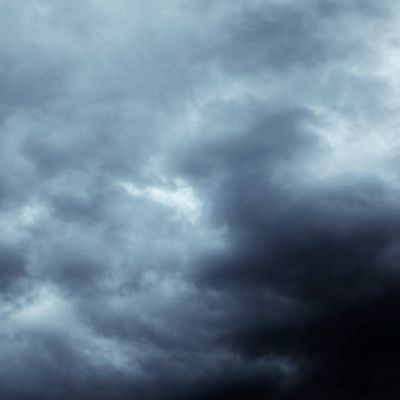
Cloud type: Altostratus (As)